Newcastle Art Gallery

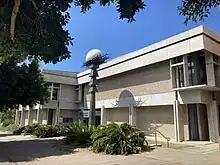
Newcastle Art Gallery on Laman Street, Newcastle, NSW

A purpose-built building was completed in the 1970s and officially opened by Queen Elizabeth II on Friday 11 March 1977. This building stands today as an example of 1970s geometric architecture in the brutalist tradition.